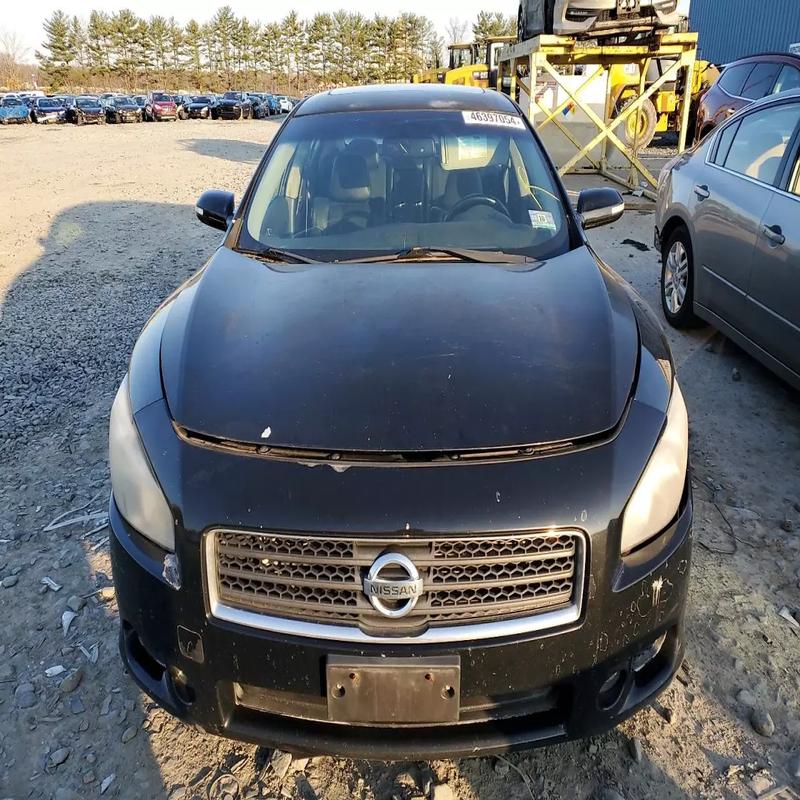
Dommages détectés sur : capot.
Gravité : mineur